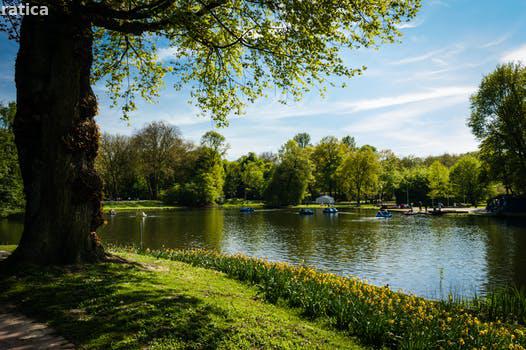
Label: Watermark